Toyota Crown

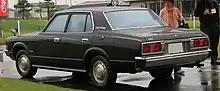
Pre-facelift Toyota Crown Super Deluxe Sedan (Japan)

The Royal Saloon came in a longer body length, coupled with the 2.6 L engine, while lower trim levels were in the shorter body style and 2.0 L engines. Export models used the same body, whether the two-liter 5R four-cylinder or the 2.6-liter 4M inline-six. In Europe, these models claimed respectively.